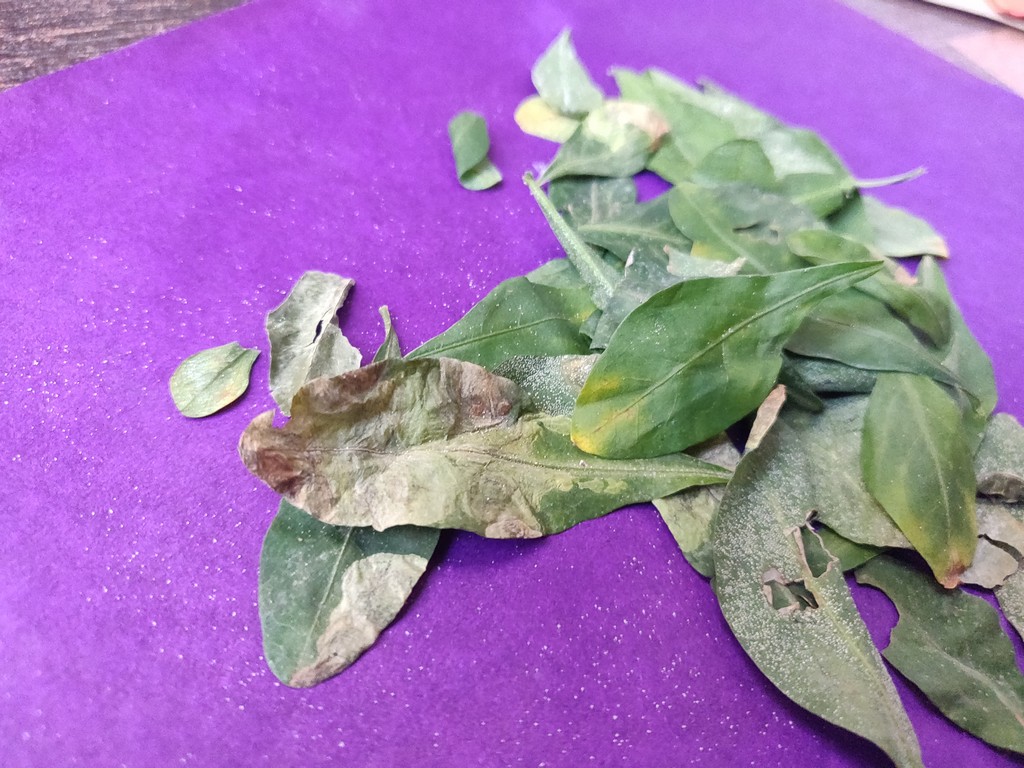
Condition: Unhealthy
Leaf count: multiple
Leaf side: unknown